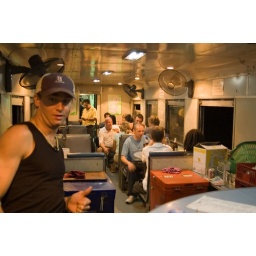
Thad being himself in the food car of our overnight train from Nong Khai to Bangkok